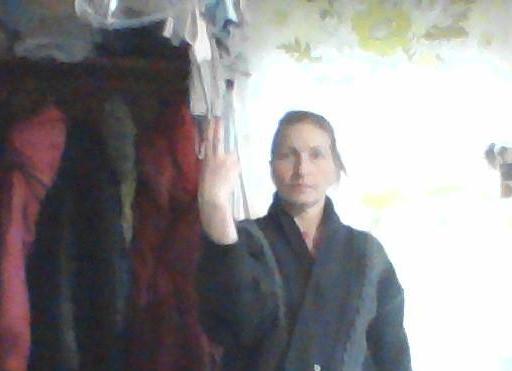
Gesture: two_up_inverted